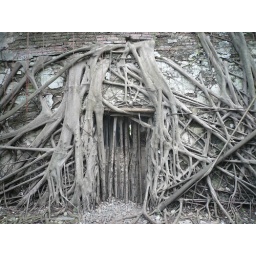
tree house in Tainan